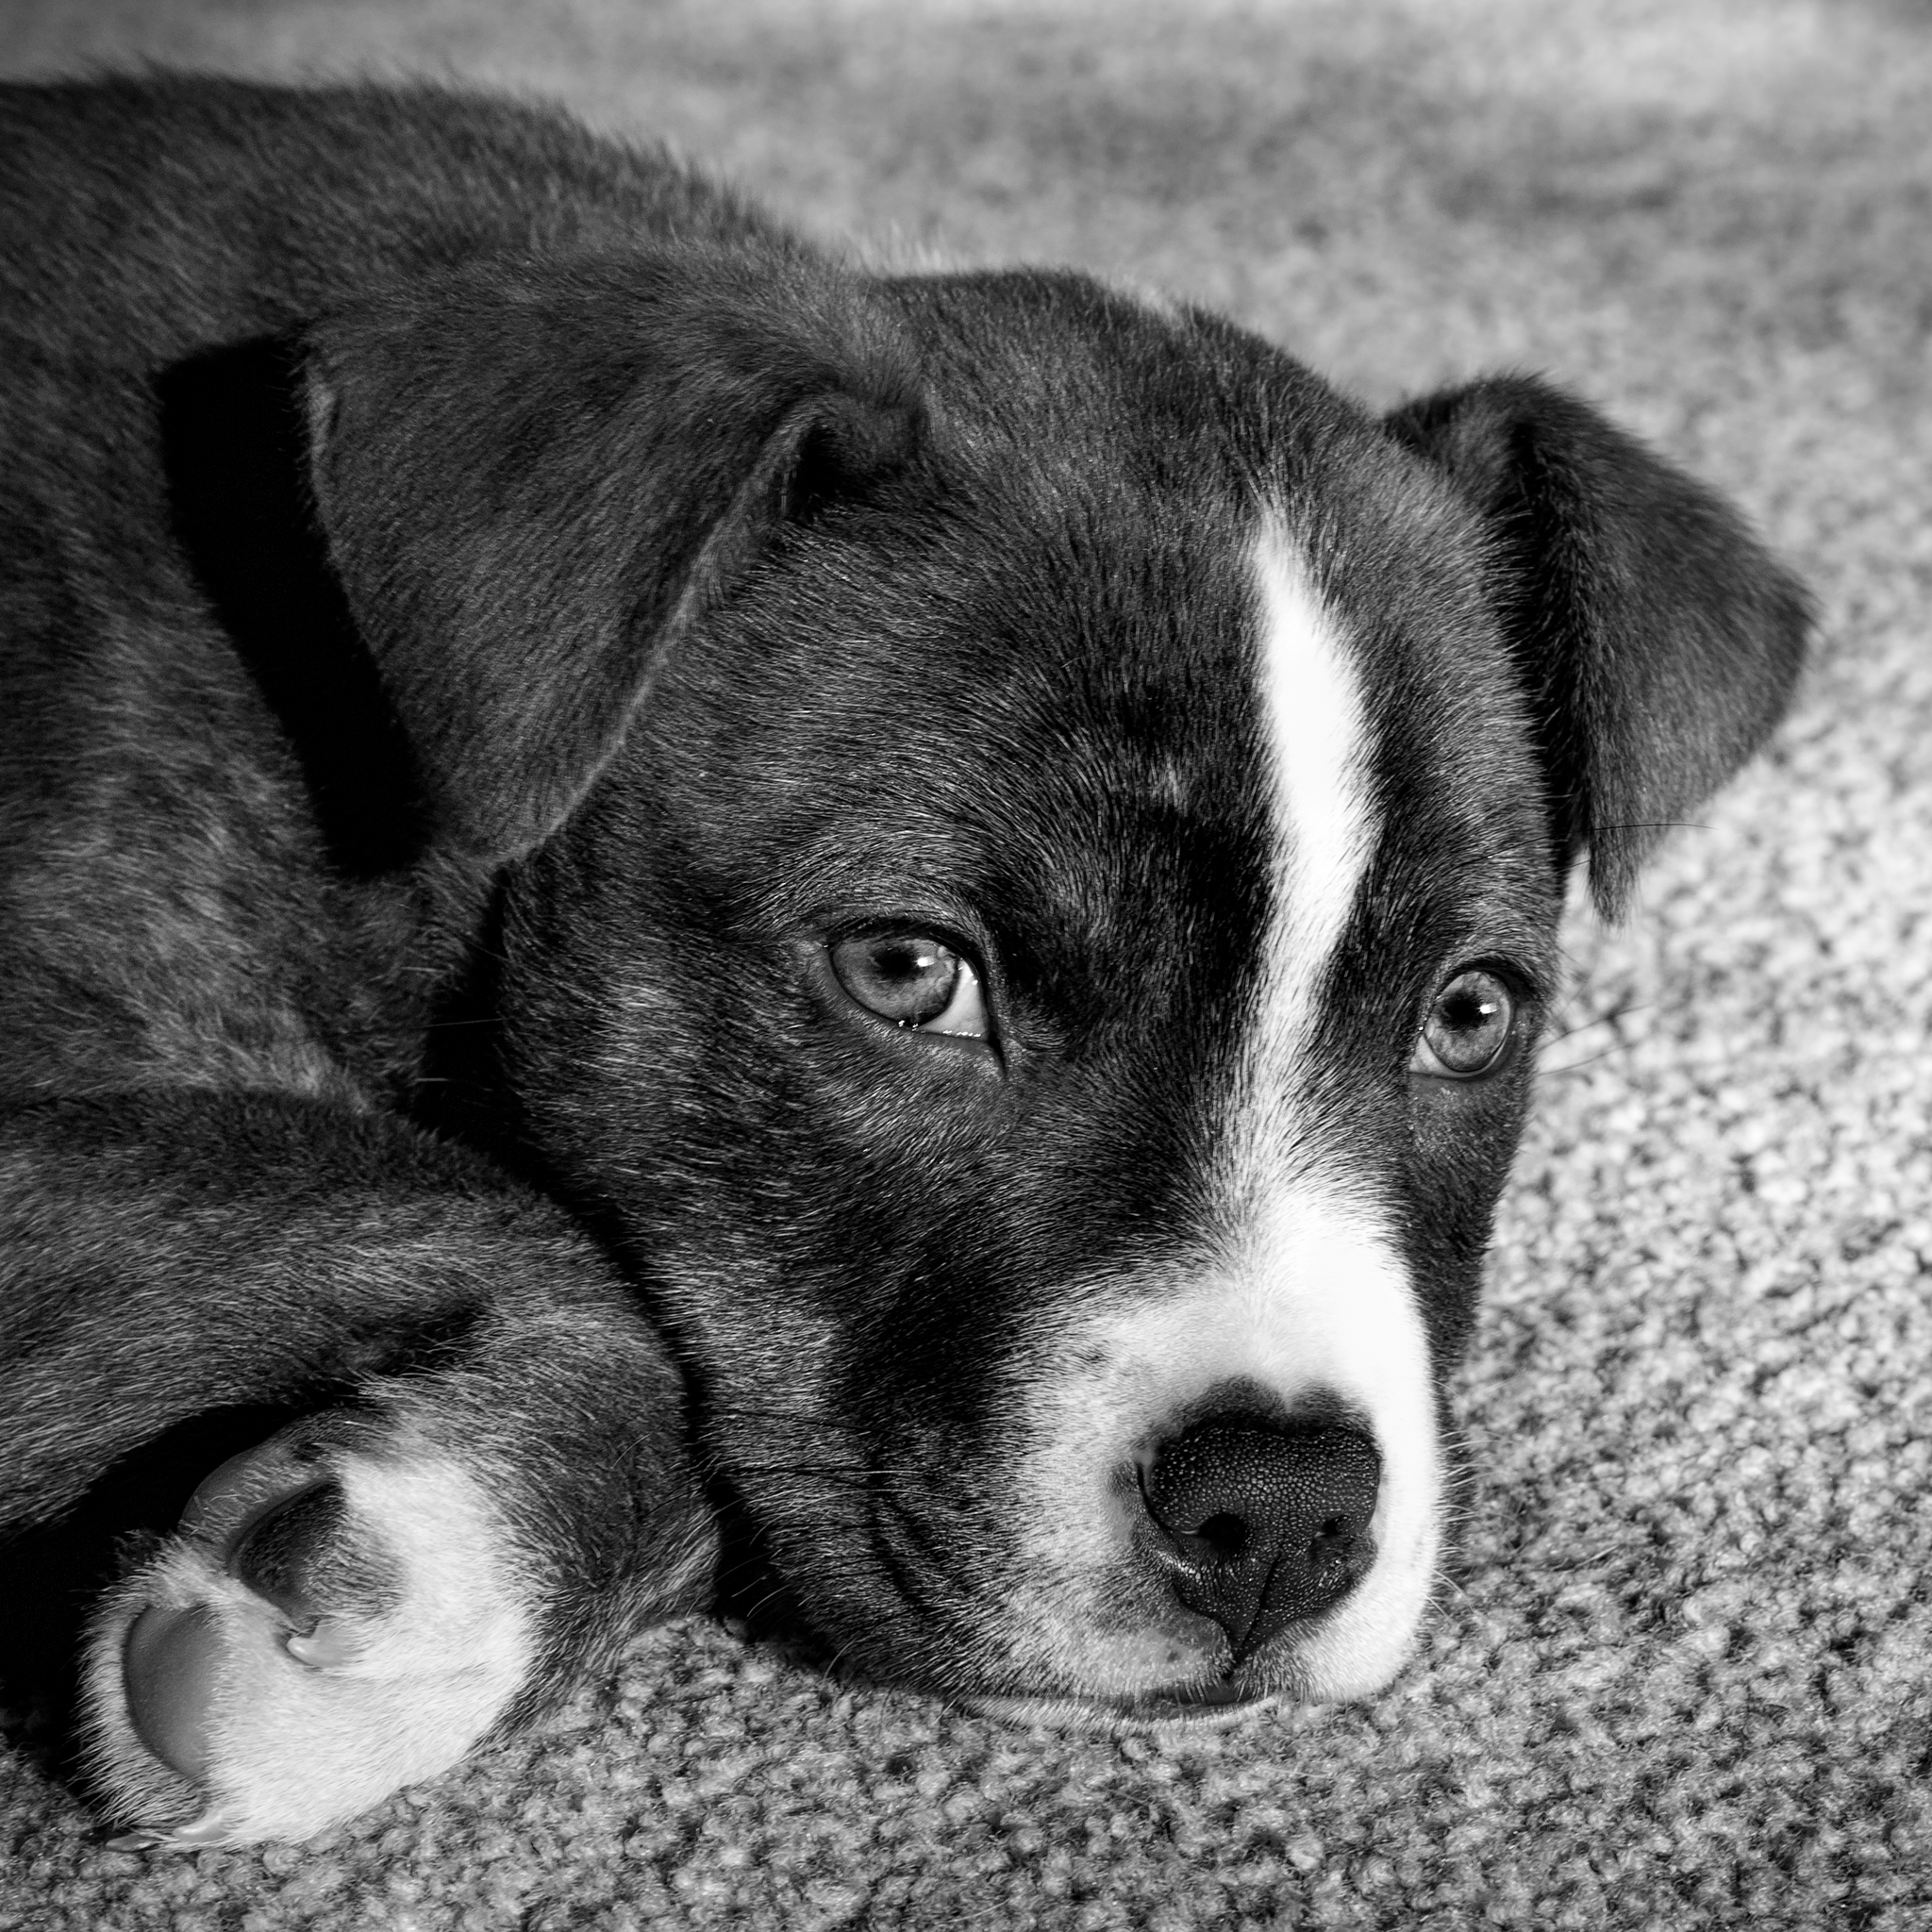
black and white, puppy, dog, pet, portrait, mammal, black, monochrome, llama, blackandwhite, nose, eyes, snout, vertebrate, carpet, stare, test, dog breed, terrier, pit bull, mixedbreed, 9weeks, eevah, test2, vlado, staffordshire bull terrier, monochrome photography, dog like mammal, american pit bull terrier